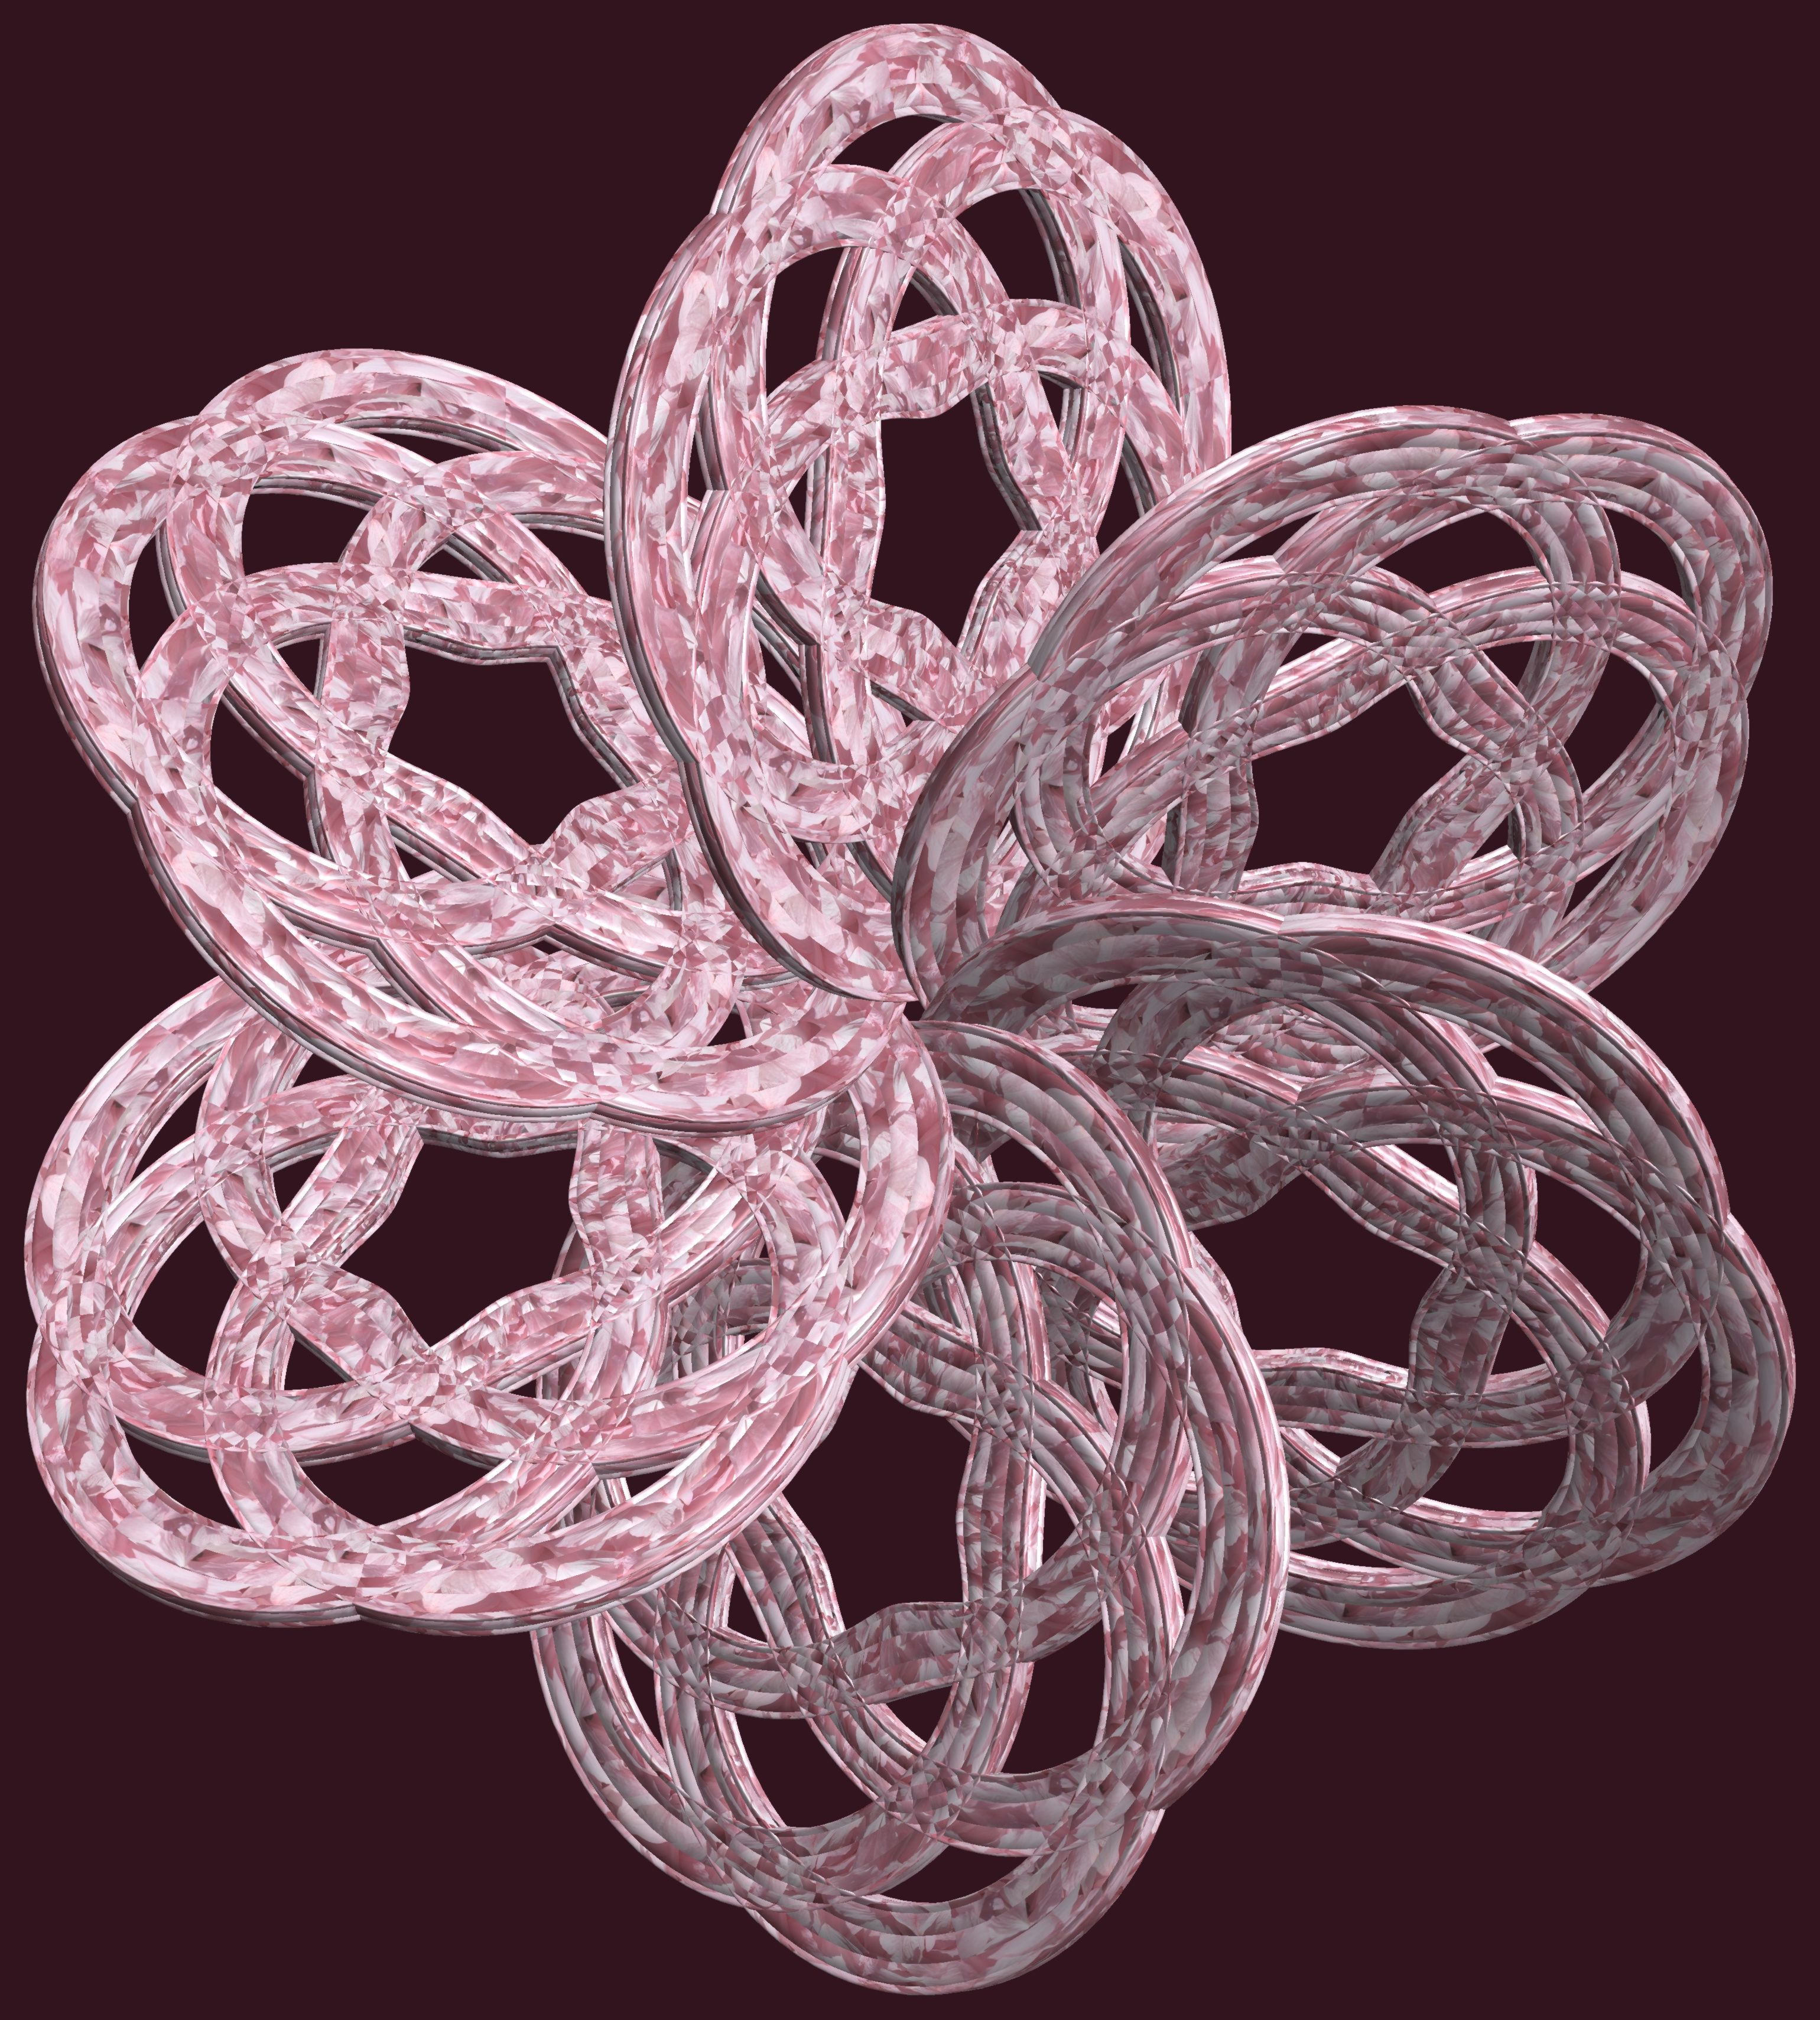
structure, texture, chain, pattern, lighting, circle, jewellery, figure, design, symmetry, 3d, graphic, torus, mathematica, cg, parametricplot3d, code, program, algorithm, abstruct, mapping, lissajous, fashion accessory